An Experiment on a Bird in the Air Pump

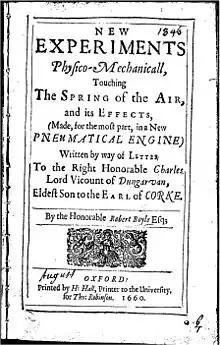
Title-page of Robert Boyle's "New Experiments" of 1660, in which he detailed how to perform the experiment.

In 1659, Robert Boyle commissioned the construction of an air pump, then described as a "pneumatic engine", which is known today as a "vacuum pump". The air pump was invented by Otto von Guericke in 1650, though its high cost deterred most contemporary scientists from constructing the apparatus. Boyle, the son of the Earl of Cork, had no such concerns—after its construction, he donated the initial 1659 model to the Royal Society and had a further two redesigned machines built for his personal use. Aside from Boyle's three pumps, there were probably no more than four others in existence during the 1660s: Christiaan Huygens had one in The Hague, Henry Power may have had one at Halifax, and there may have been pumps at Christ's College, Cambridge, and the Montmor Academy in Paris. Boyle's pump, which was largely designed to Boyle's specifications and constructed by Robert Hooke, was complicated, temperamental, and problematic to operate. Many demonstrations could only be performed with Hooke on hand, and Boyle frequently left critical public displays solely to Hooke—whose dramatic flair matched his technical skill.